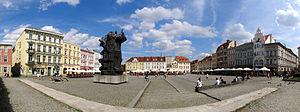
Bydgoszcz, traditionnellement francisée en Bidgostie, est une ville de Pologne, chef-lieu de la voïvodie de Couïavie-Poméranie, dont elle est la plus grande ville, et du powiat de Bydgoszcz.